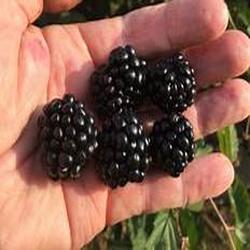
Label: Blackberry